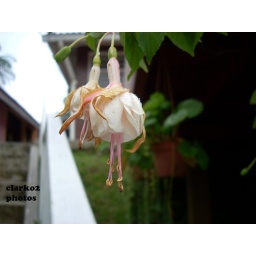
lightbulb flower in a villa on maxwell hill